Mau-Mau Cave

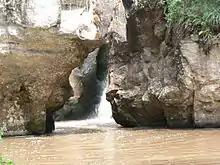
Entrance to the cave

Located near Nanyuki, about 199.2 km North East of Nairobi in Kenya's Central Province, the Mau Mau Cave was used as a hide-out by Kenyan Freedom Fighters during the Mau Mau Uprising of 1952 to 1960. It is located approximately 18 km south of the equator inside the thick Mount Kenya National Park.